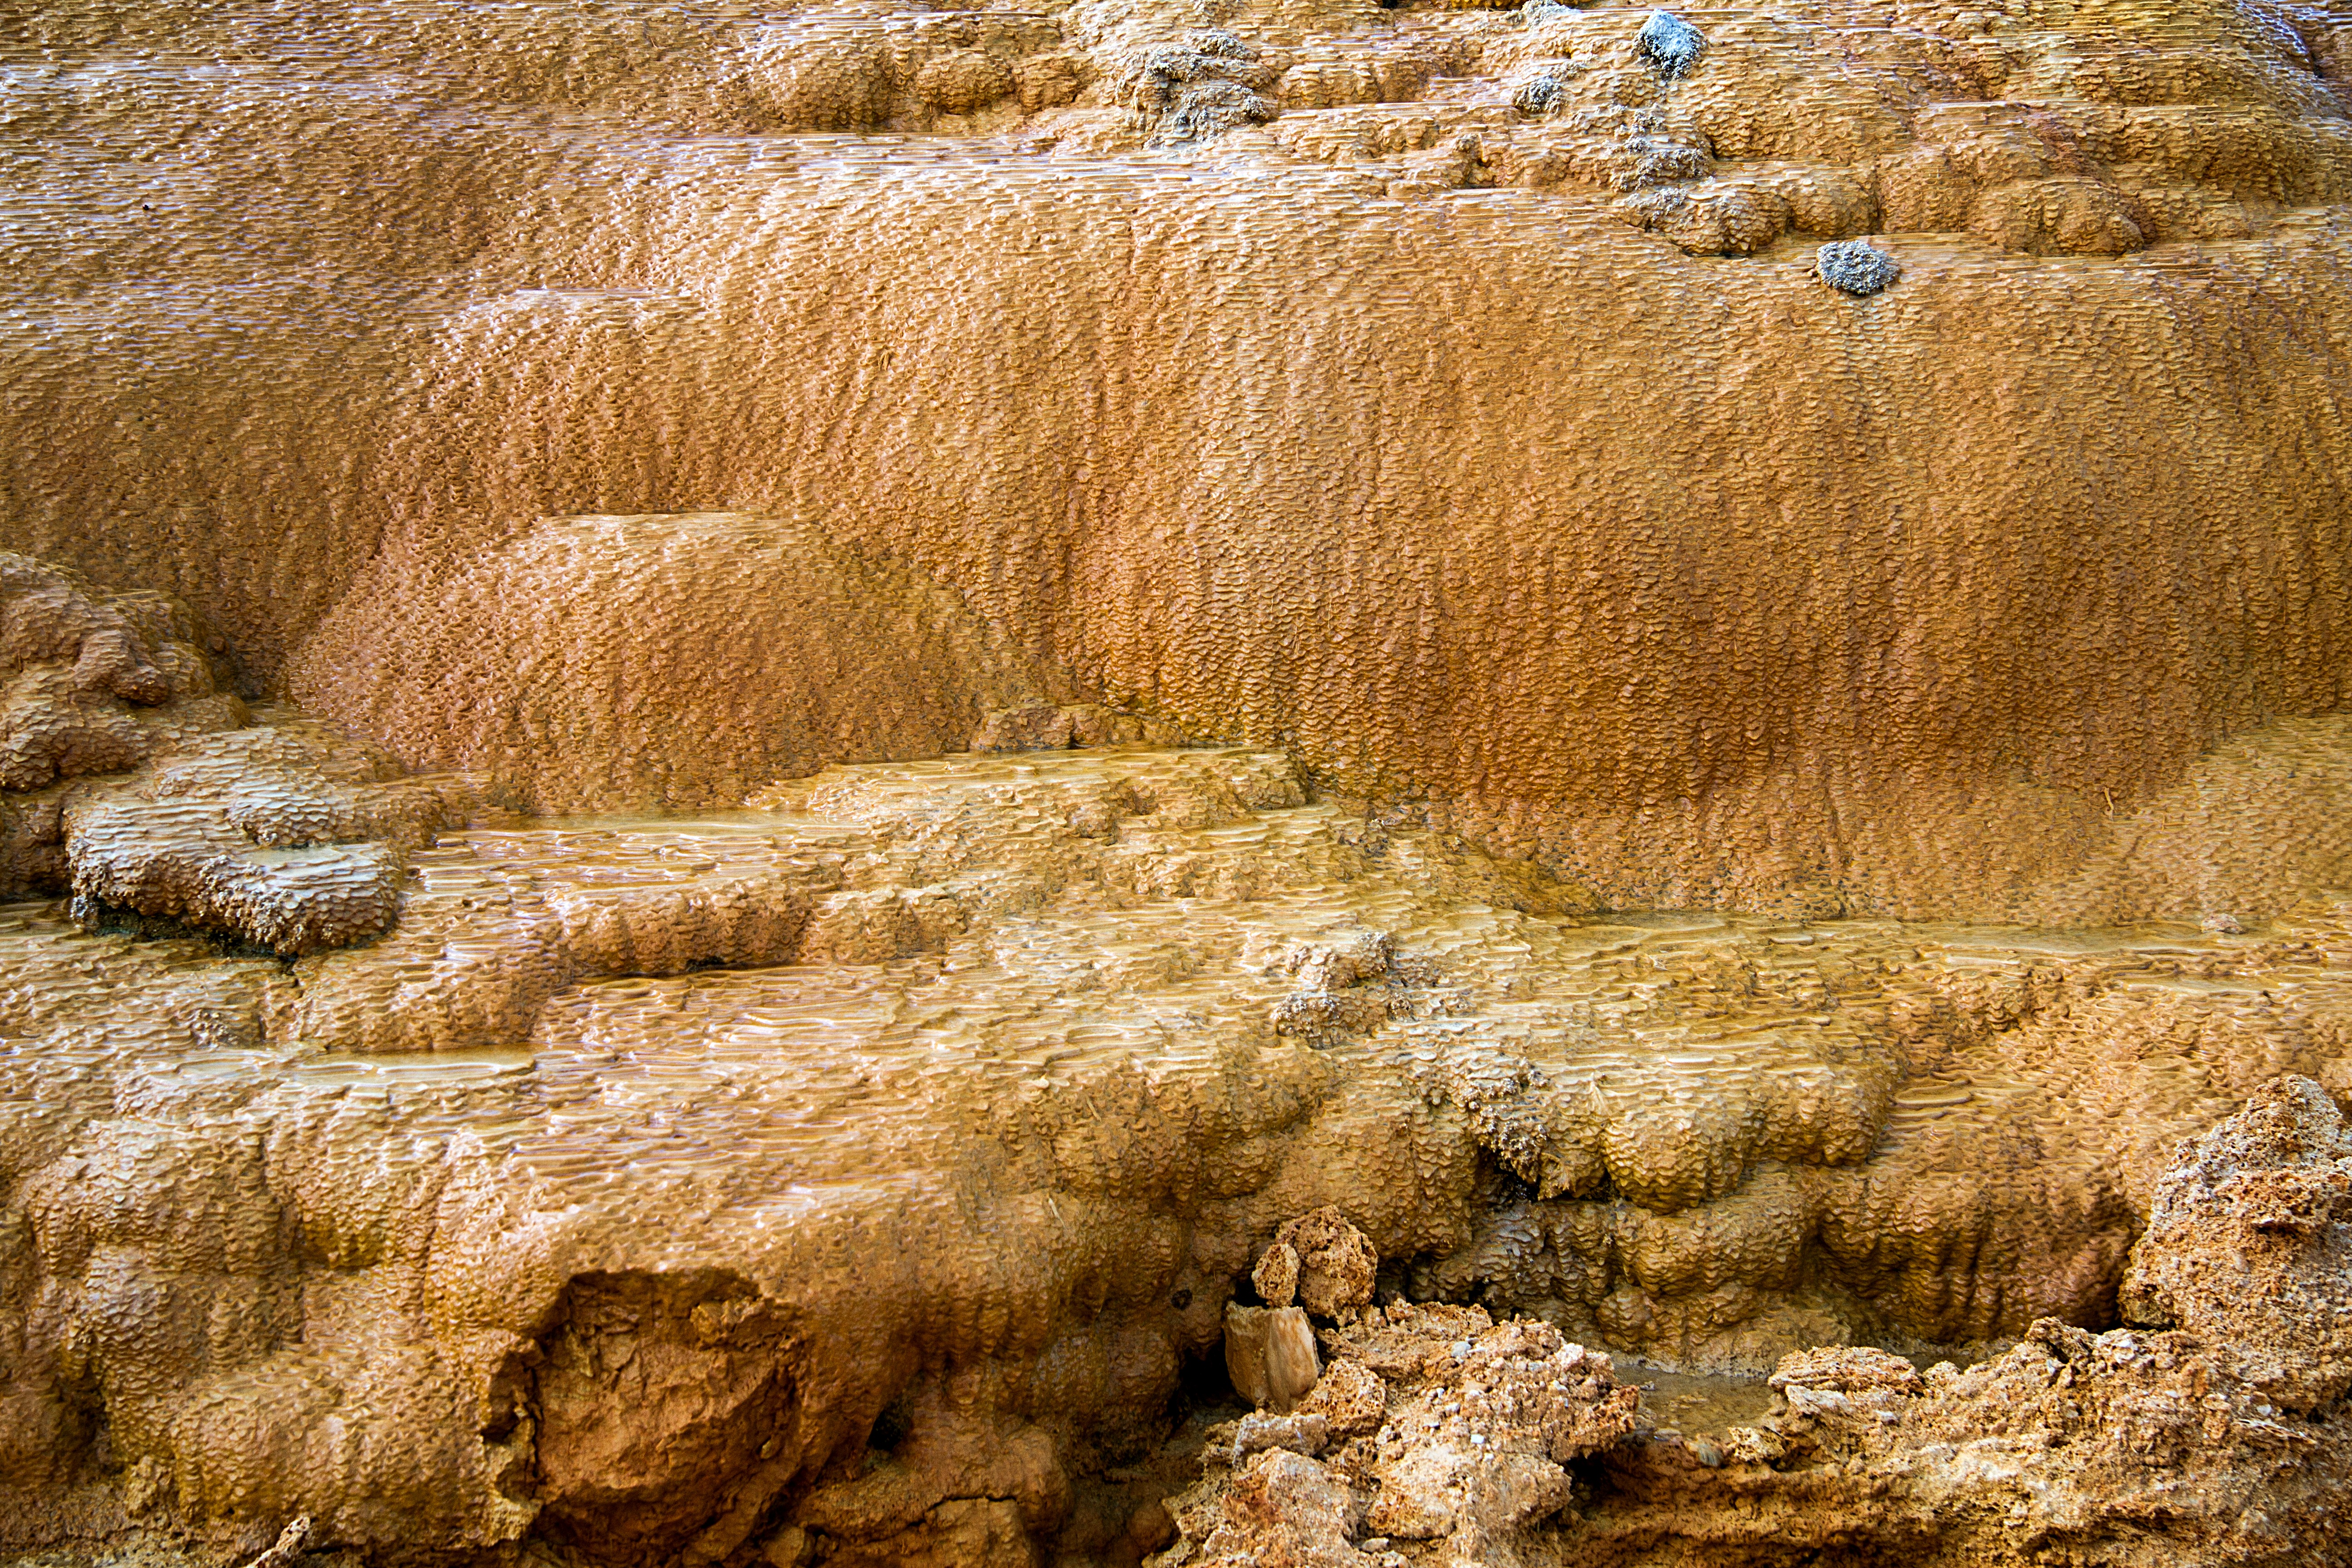
landscape, nature, grass, rock, wilderness, wall, valley, formation, cliff, wildlife, usa, soil, terrain, united states, geology, badlands, geyser, idaho, wadi, rural area, idaho springs, ancient history, grass family, soda springs